Describe the emotion expressed in this image:  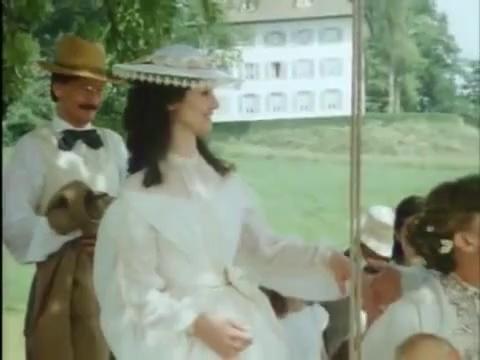
This person displays Fear, valence and arousal with high intensity.